Czech architecture

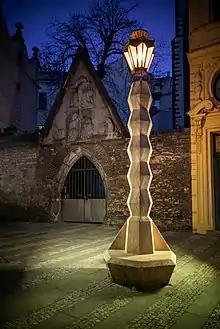
Cubist lamp by Emil Králíček, Jungmannovo náměstí, next to the Gothic Church of Our Lady of the Snows (Prague)

Czech architecture, or more precisely architecture of the Czech Republic or architecture of Czechia, is a term covering many important historical and contemporary architectural movements in Bohemia, Moravia, and Silesia. From its early beginnings to the present day, almost all historical styles are represented, including many monuments from various historical periods. Some of them are UNESCO World Heritage Sites.